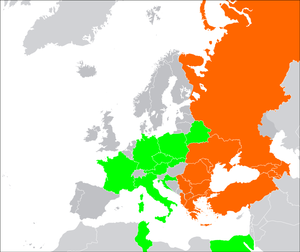
Les Balkans sont une des trois « péninsules » de l'Europe du Sud, mais cette appellation traditionnelle est parfois contestée en l'absence d'un isthme : les géographes préfèrent le terme de « région ». Elle est bordée par des mers sur trois côtés : la mer Adriatique et la mer Ionienne à l'ouest, la mer Égée au sud et la mer de Marmara et la mer Noire à l'est. Au nord, on la délimite généralement par les cours du Danube, de la Save et de la Kupa. Cette région couvre une aire totale de plus de 550 000 km² et regroupe une population de près de 53 millions d’habitants.